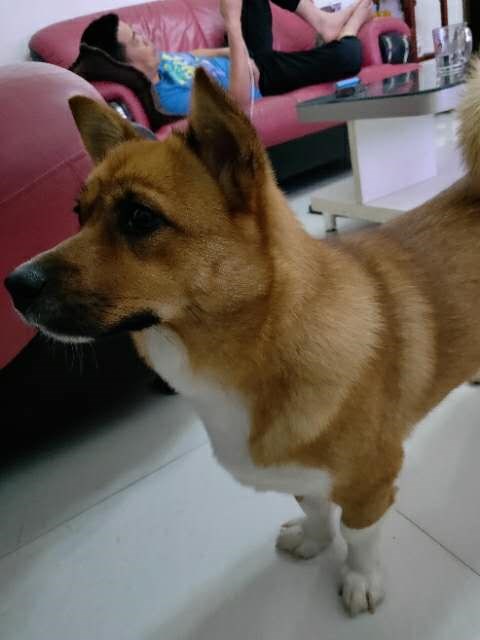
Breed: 806-n000129-papillon